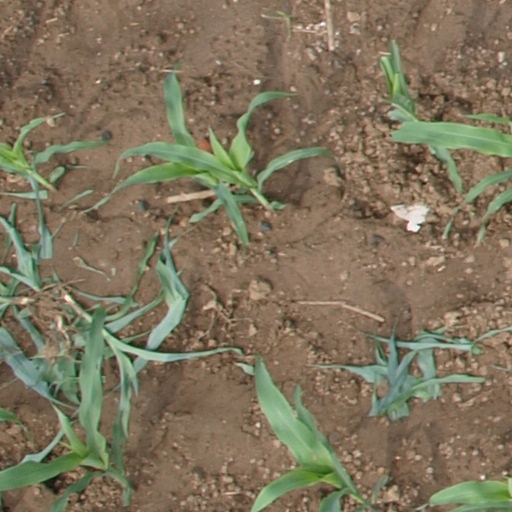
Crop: maize; corn